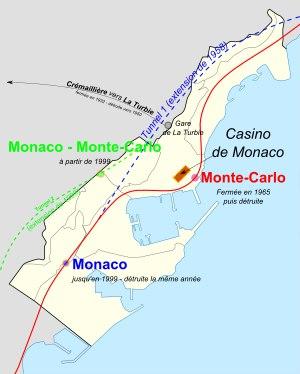
La gare de Monaco-Monte-Carlo est une gare ferroviaire de la ligne de Marseille-Saint-Charles à Vintimille, située sur le territoire de la Principauté de Monaco.
La gare de Monaco, ou gare de Monaco-Monte-Carlo après 1965, est une ancienne gare ferroviaire de la ligne de Marseille-Saint-Charles à Vintimille, située sur le territoire de la Principauté de Monaco. Ouverte en 1868, elle est fermée en 1999 et détruite peu après. Elle ne doit pas être confondue avec l'actuelle gare de Monaco-Monte-Carlo.